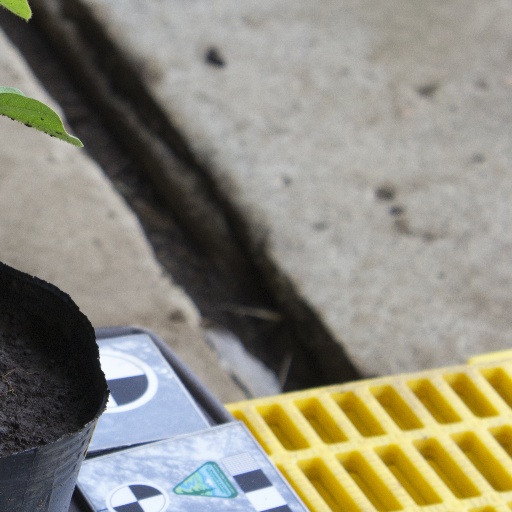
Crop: soybean